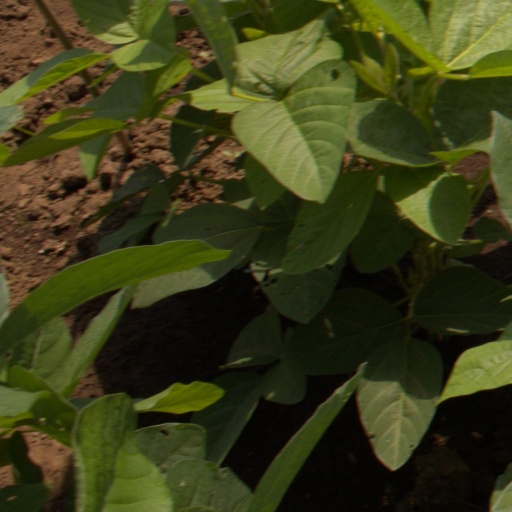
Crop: soybean